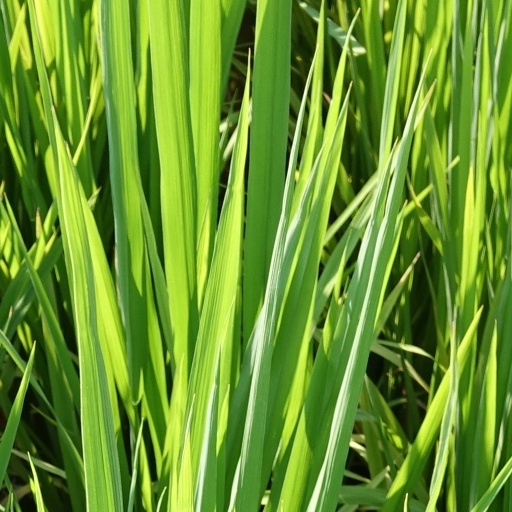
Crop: rice